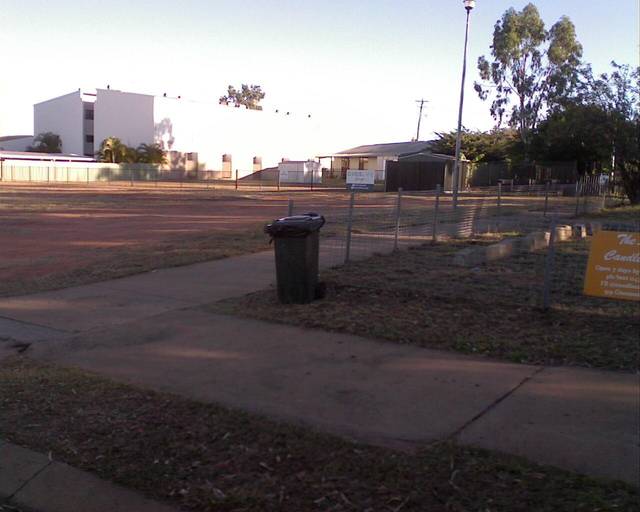
Region: Australia
Coordinates: -22.0, 148.044